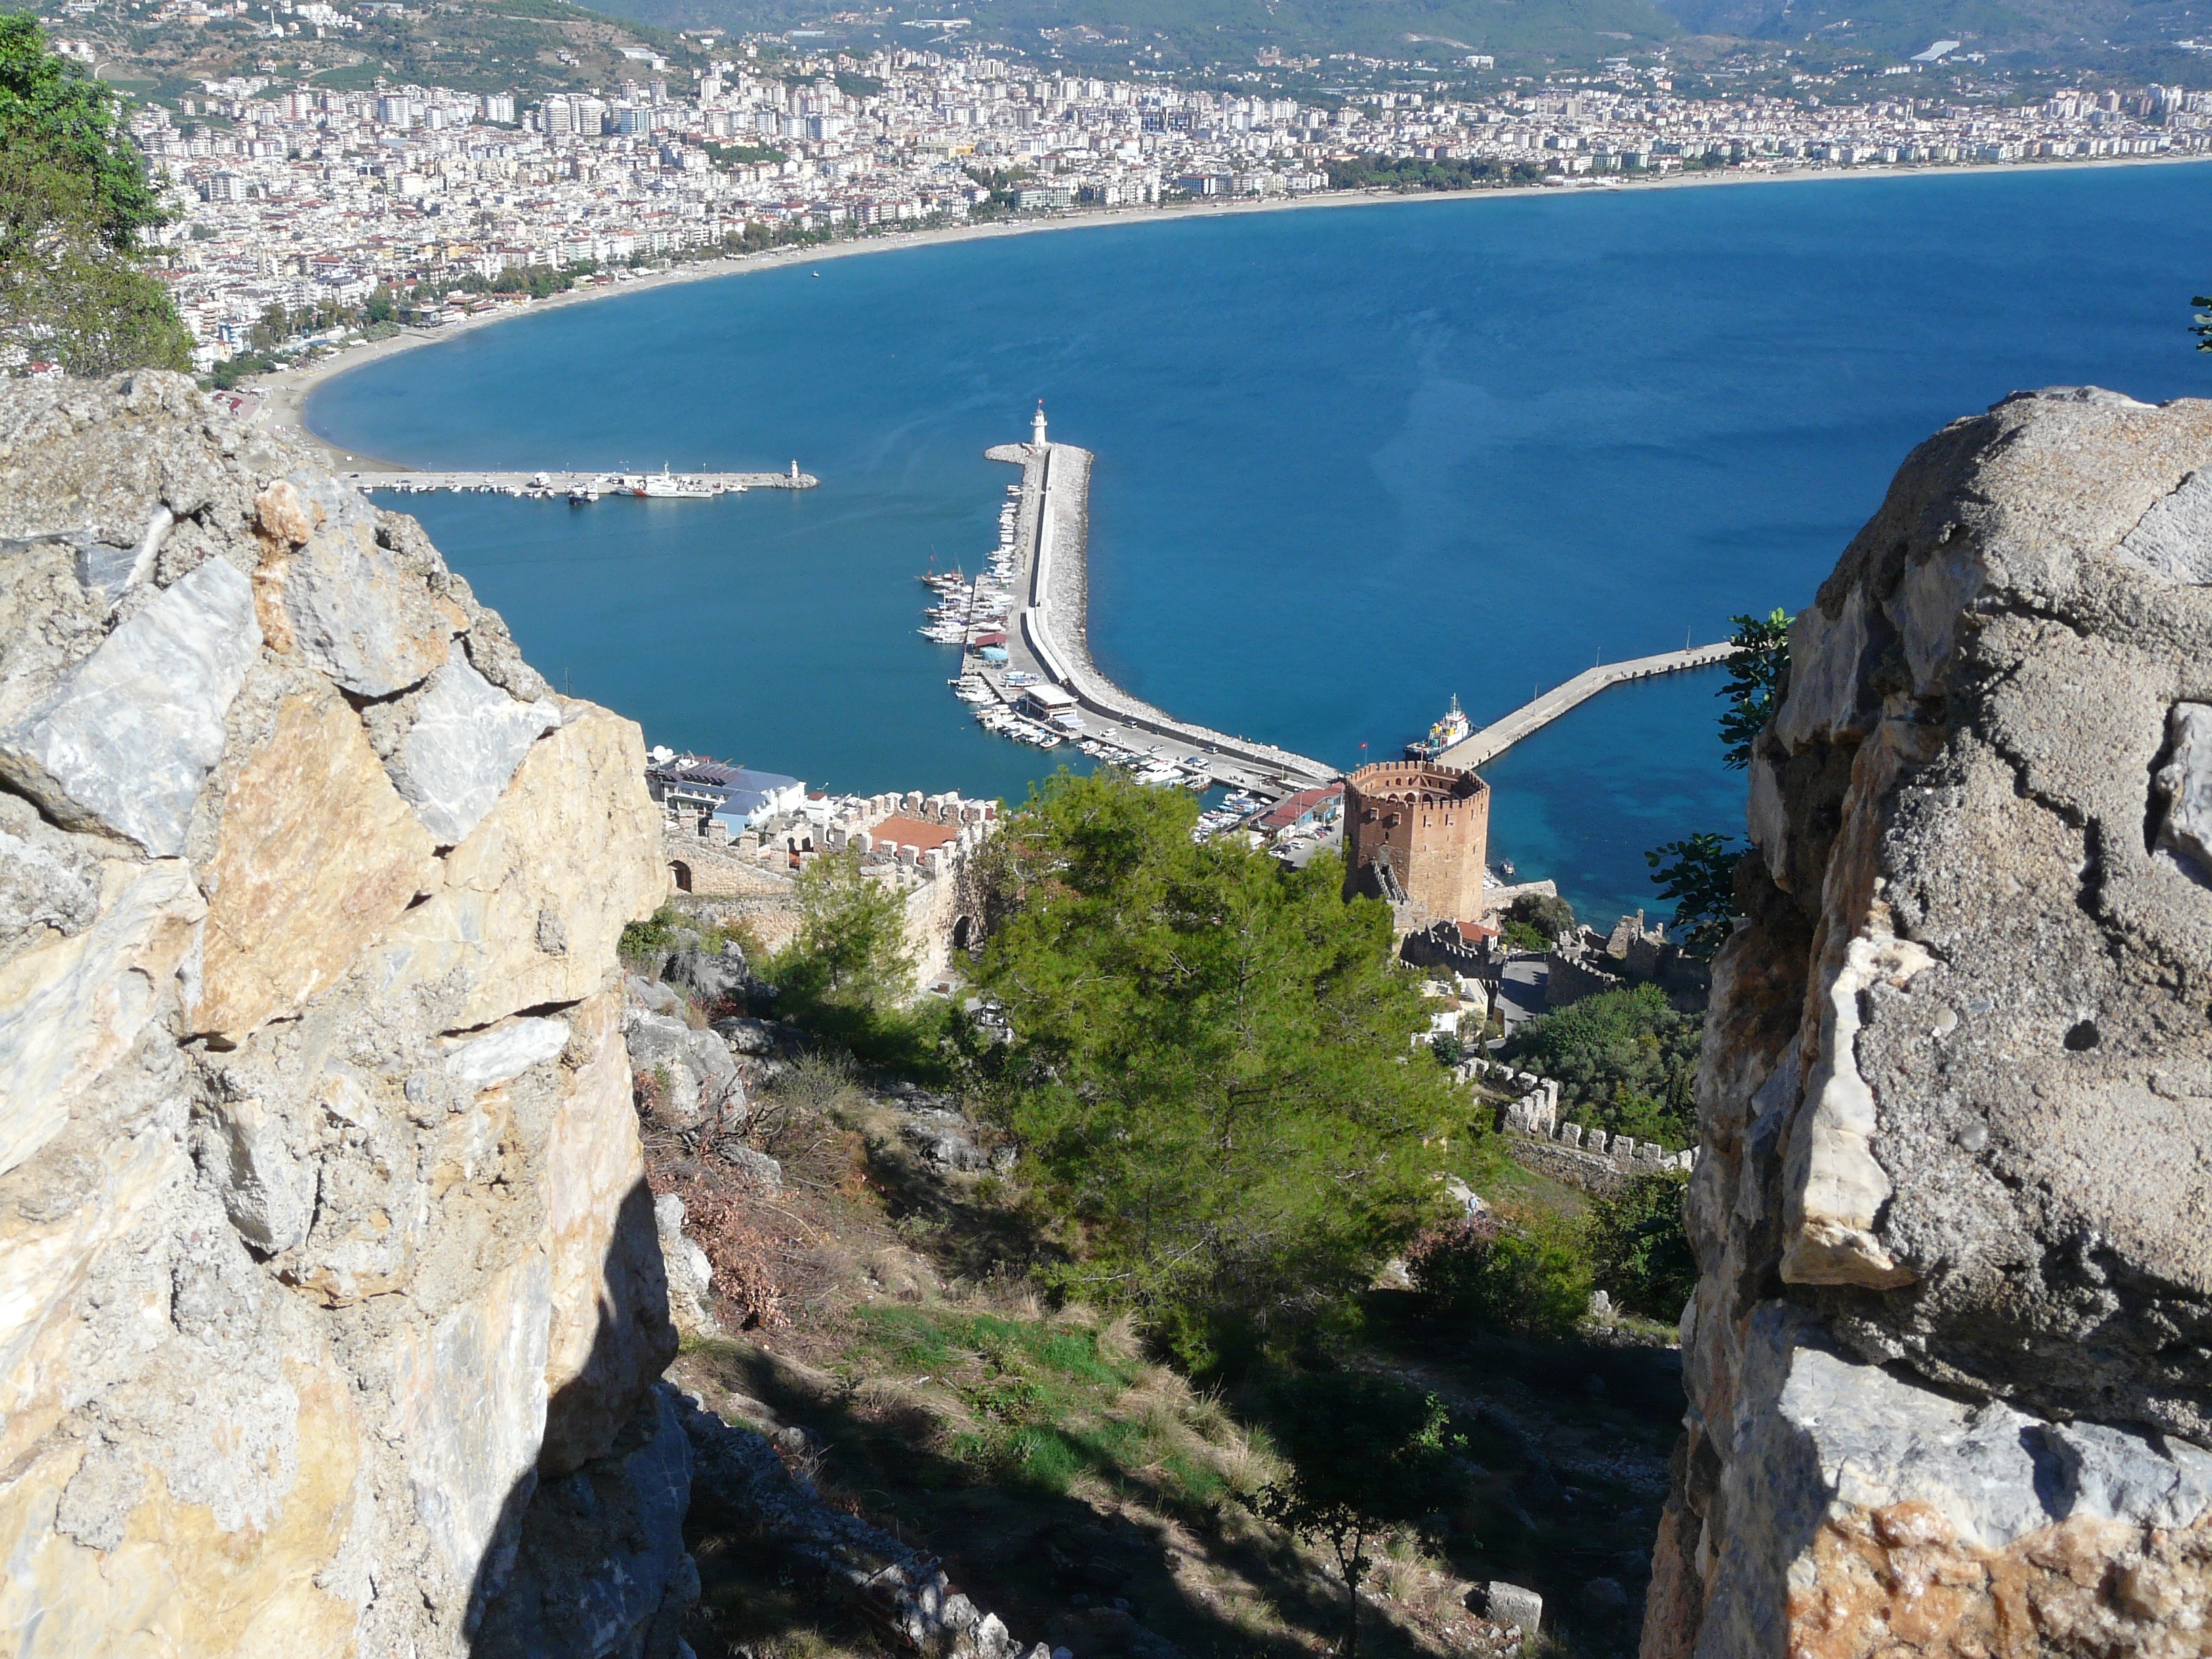
sea, coast, adventure, vacation, cliff, cove, tower, bay, reservoir, port, terrain, waterway, geology, turkey, cape, aerial photography, alanya, red tower